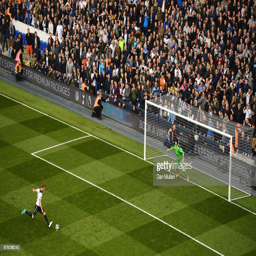
soccer player scores his sides second goal past football player from the penalty spot during the match .